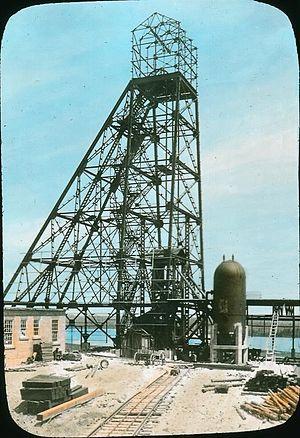
Photographie, diapositive sur verre, Puits principal, mine Horne, fonderie Noranda, QC, vers 1926, Anonyme, Plaque sèche à la gélatine, 8 x 10 cm
Noranda Inc. était une compagnie minière et métallurgique qui fit ses débuts à Rouyn-Noranda, au Québec, Canada. Elle fut listée à la bourse TSX sous le symbole de NRD.LV. Après avoir acquis sa rivale la Falconbridge, elle fusionna avec celle-ci en 2005. Un an plus tard, la Falconbridge fut acquise par la compagnie suisse Xstrata.